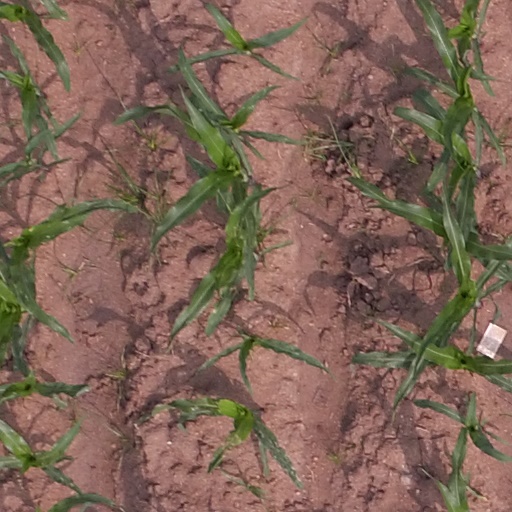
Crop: maize; corn